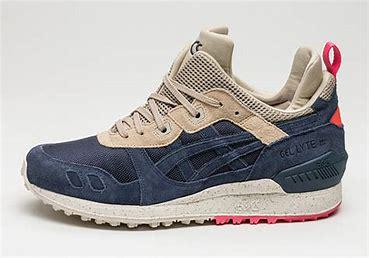
Brand: Asics
Model: Gel Lyte 3